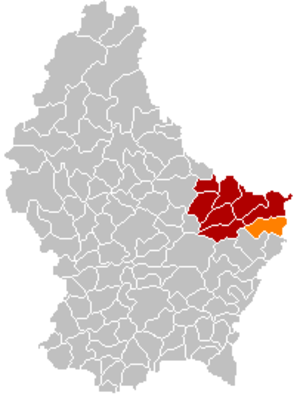
Rosport-Mompach est une commune luxembourgeoise située dans le canton d'Echternach.